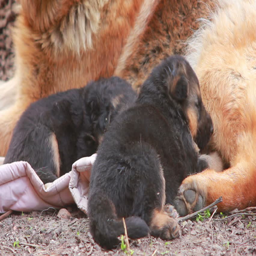
shepherd dog with puppies in the yard